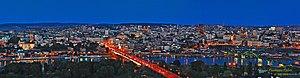
Belgrade est la capitale et la plus grande ville de Serbie. Au recensement de 2011, la ville intra muros comptait 1 233 796 habitants et, avec le district dont elle est le centre, appelé Ville de Belgrade, 1 687 132 habitants en 2017, cela représente 24 % de la population totale de Serbie.
Liste des agglomérations d'Europe les plus peuplées selon l'ONU en 2018. La partie asiatique de la Russie, les trois républiques caucasiennes et la Turquie n'ont pas été prises en compte dans ce classement. Certaines sources officielles utilisées modifient les données publiées par l'ONU, lorsqu'elles sont postérieures à ces dernières.